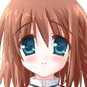
Portrait style: Anime Portrait